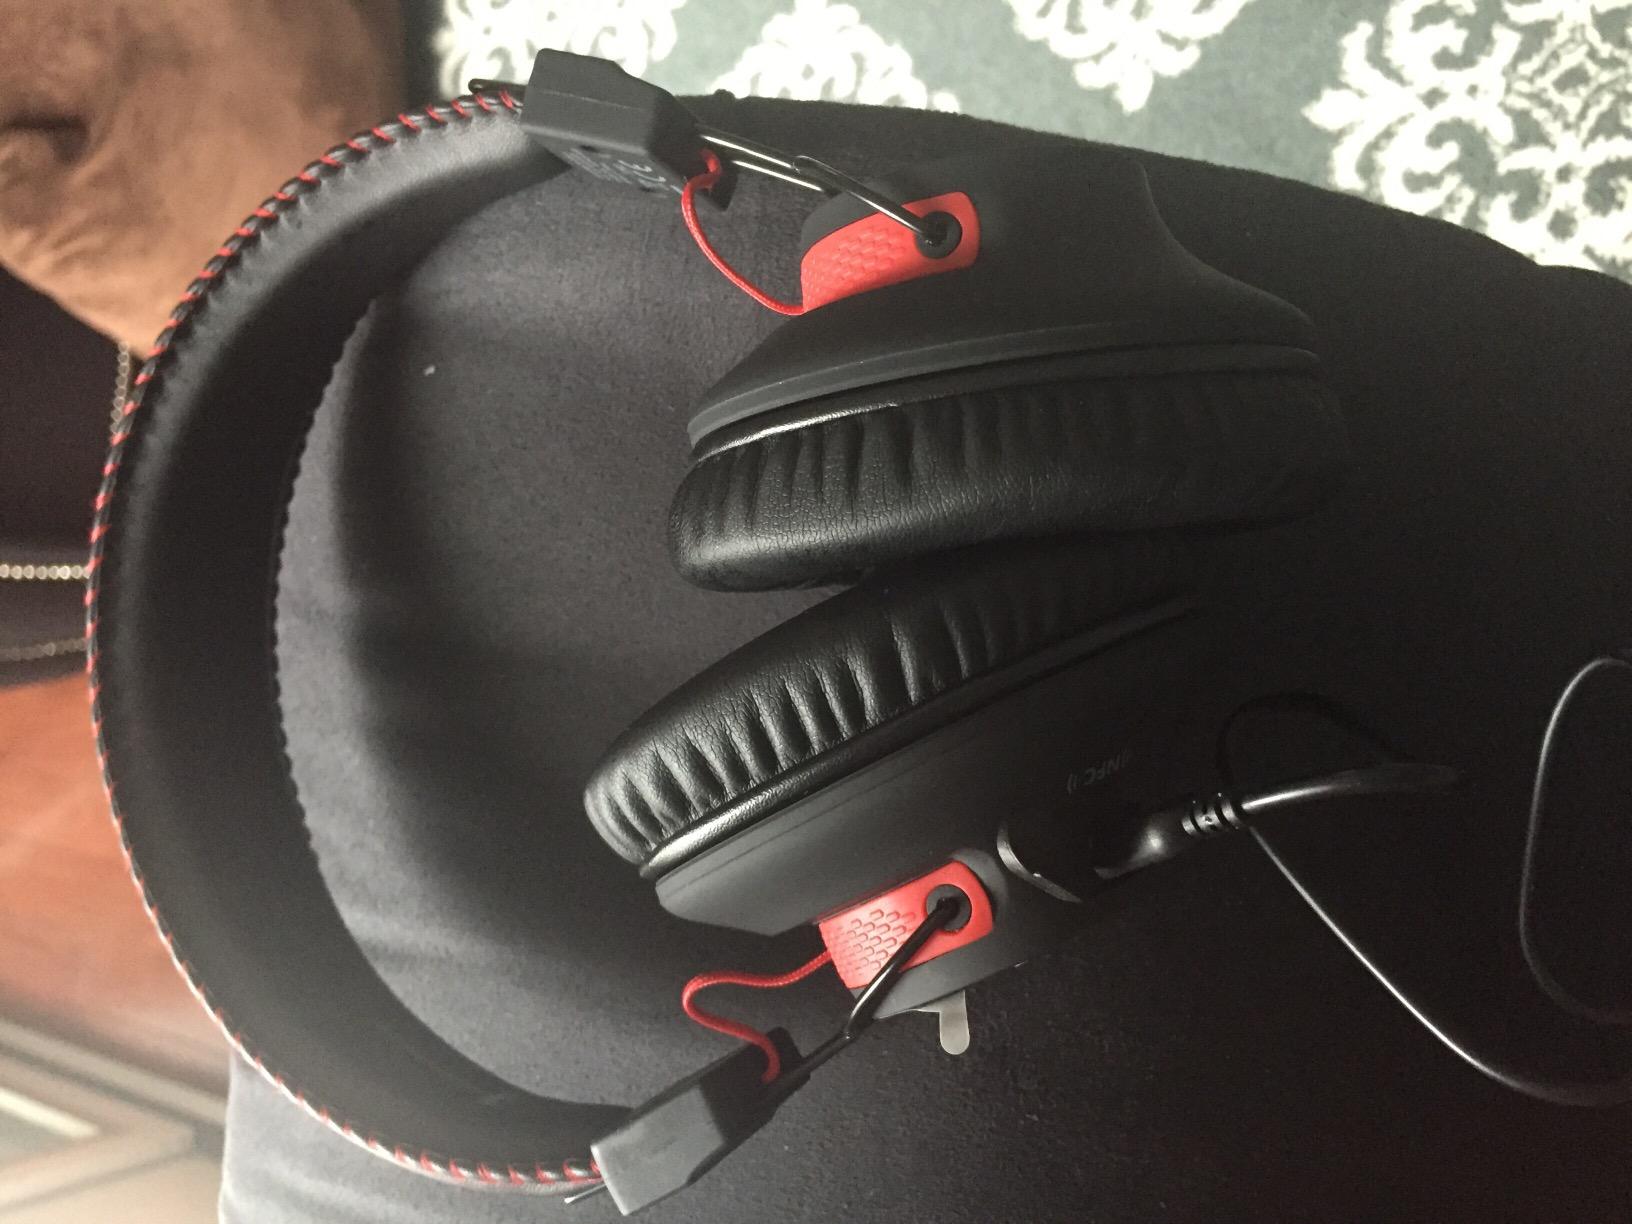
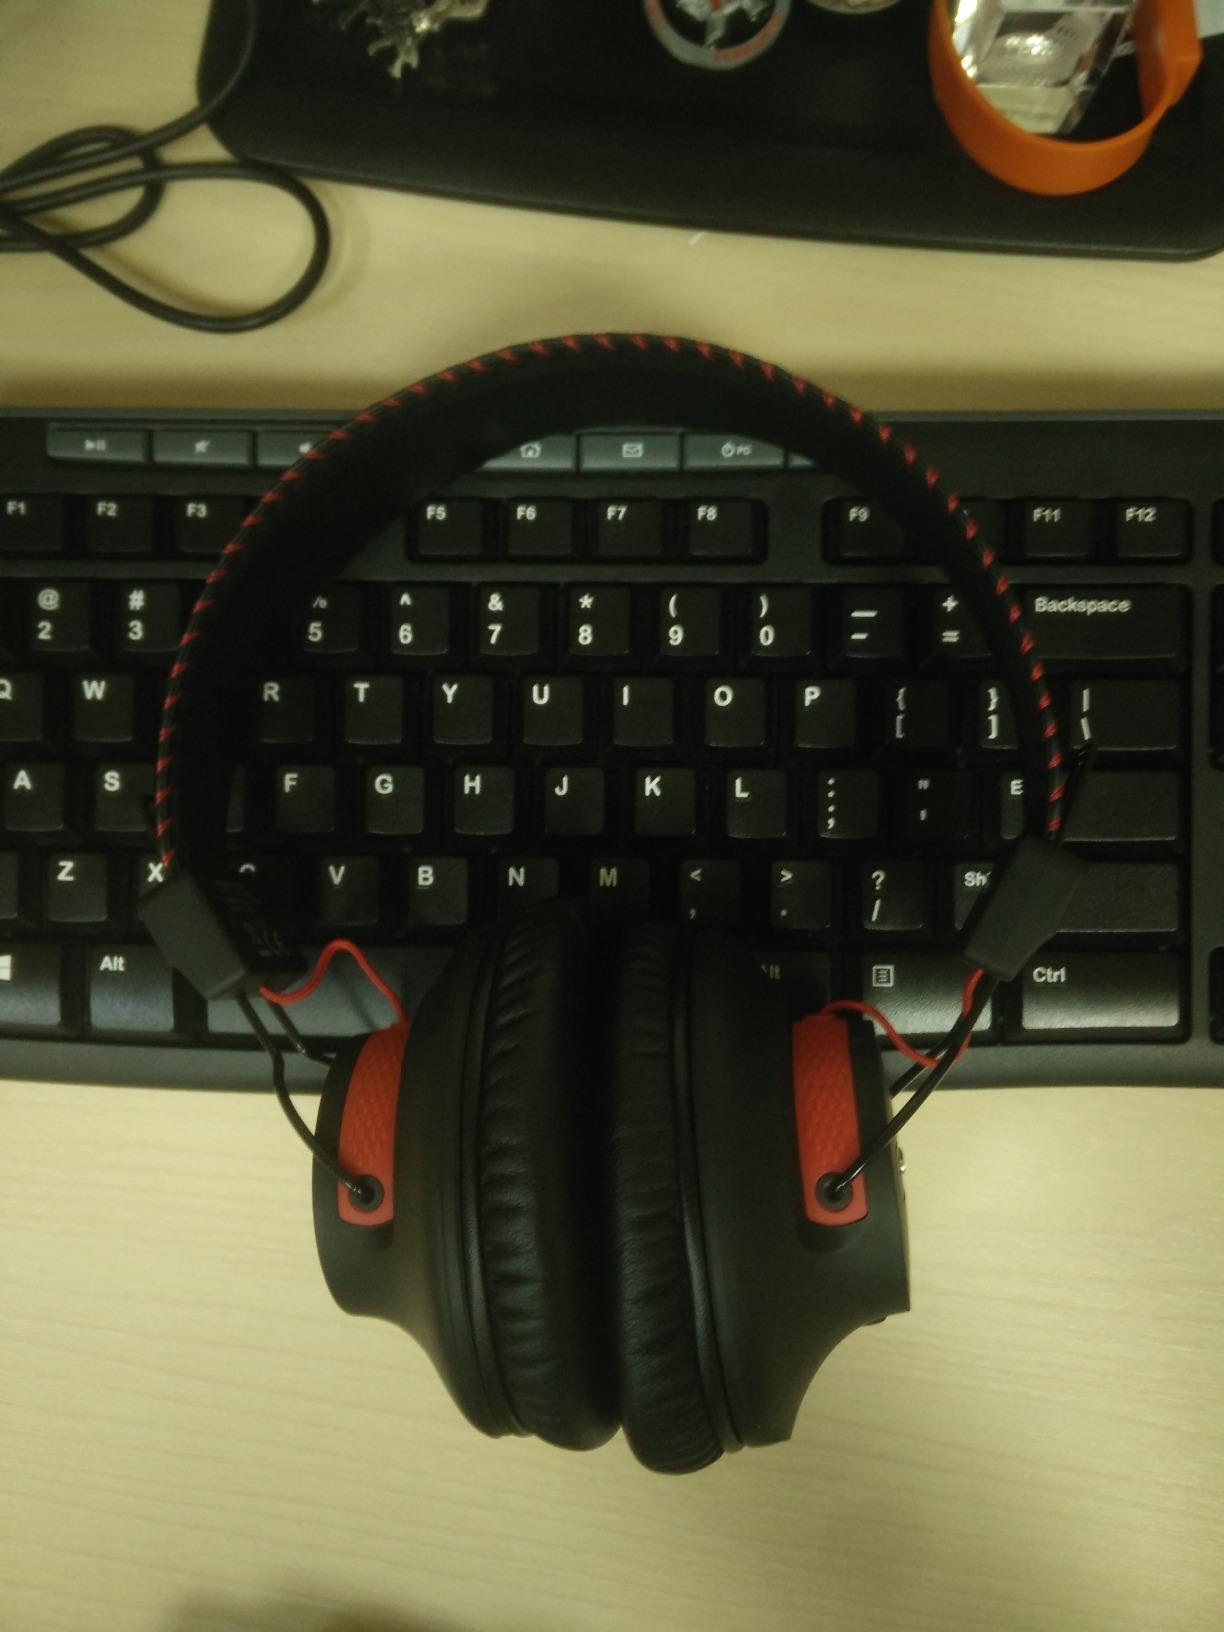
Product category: headphones
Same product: yes